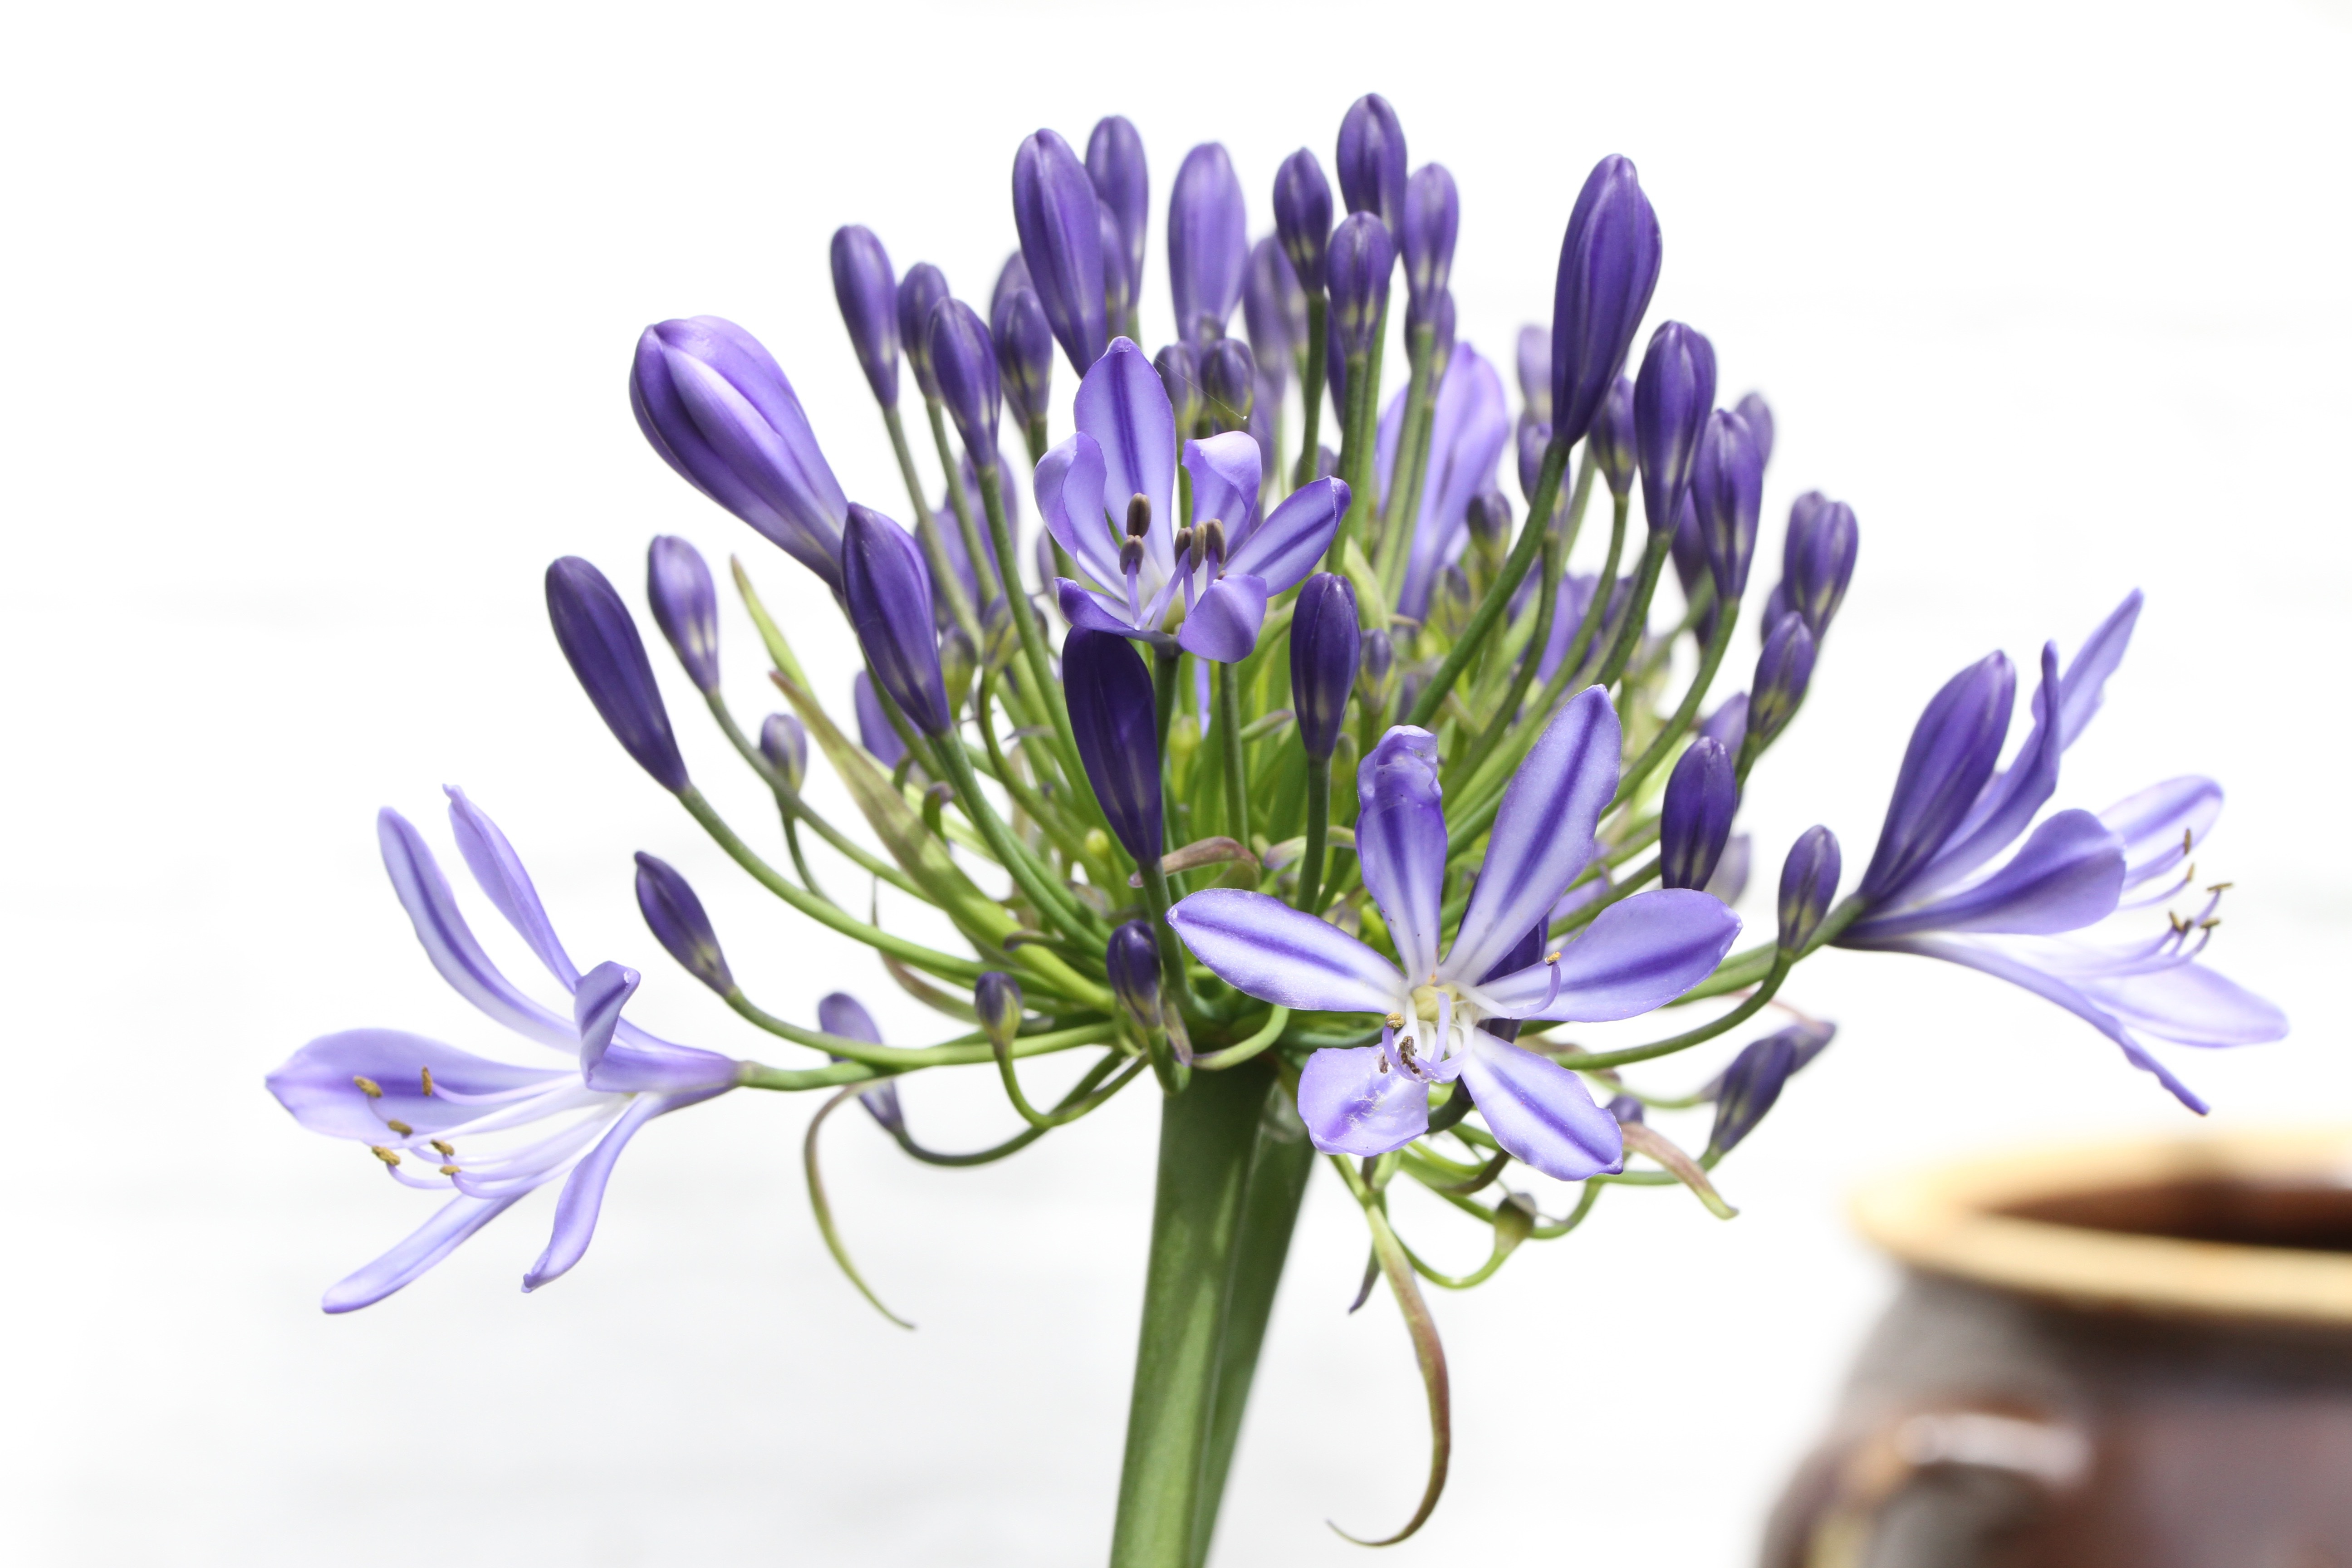
blossom, plant, flower, purple, petal, bloom, herb, produce, flora, violet, lily, agapanthus, floristry, flowering plant, flower bouquet, cut flowers, agapanthus africanus, love flower, land plant